Patty Brard

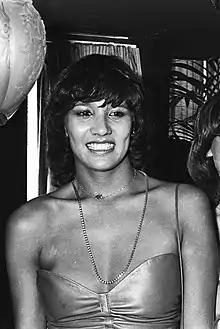
Brard in 1979

Petula Louise "Patty" Brard (born March 25, 1955) is a Dutch singer, television personality, actress and entrepreneur, most notable for being a former member of the girl group Luv'. For five decades, she has often hit the headlines of the tabloid press.